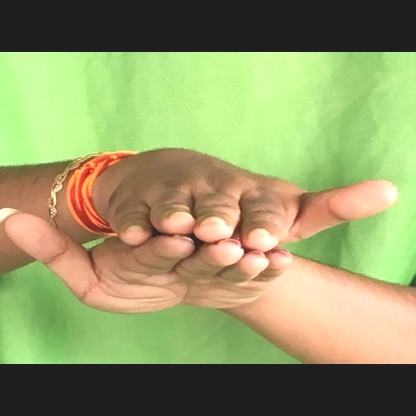
Mudra: Matsya